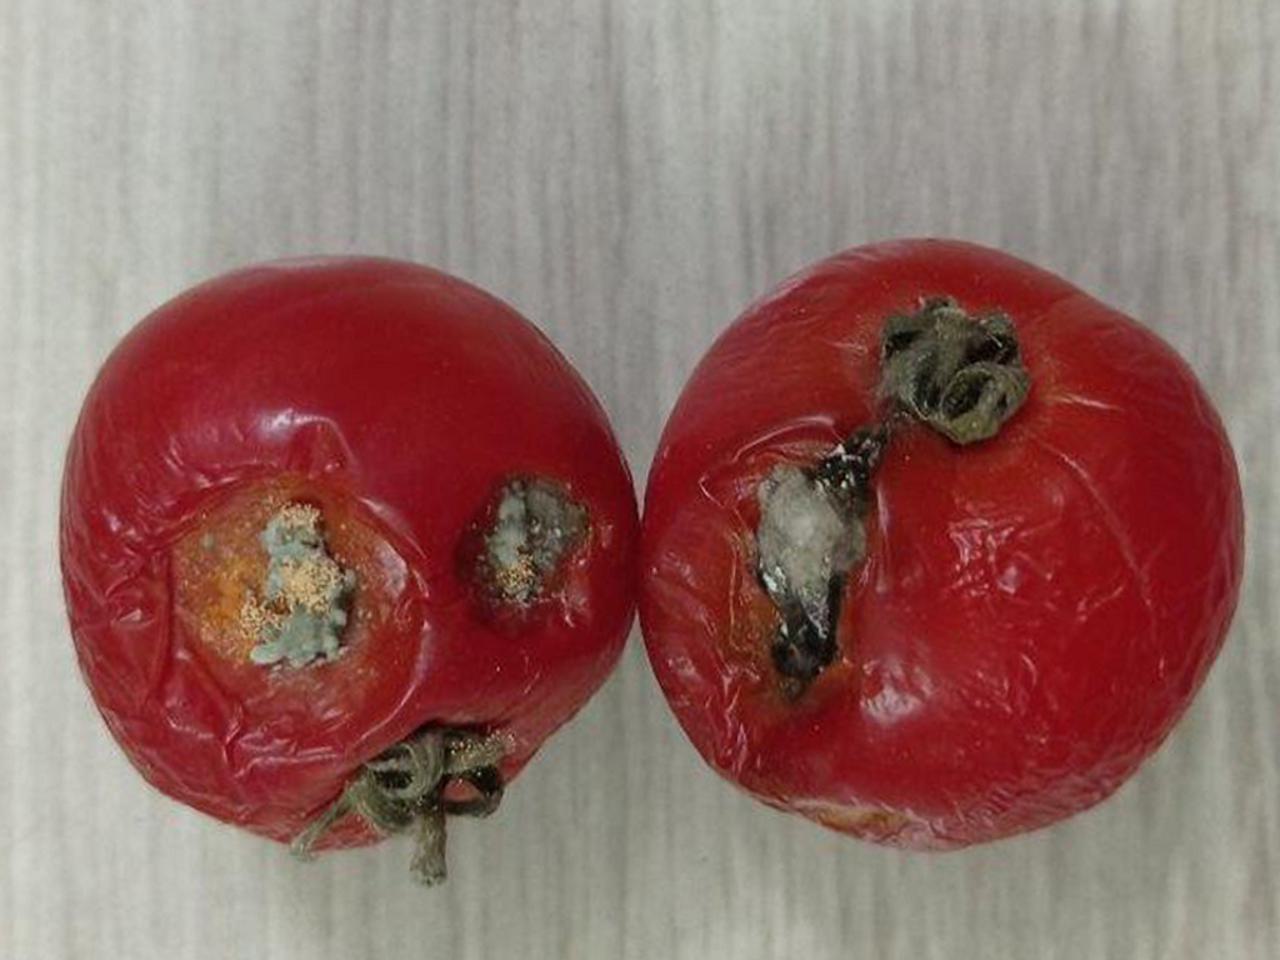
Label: Rotten